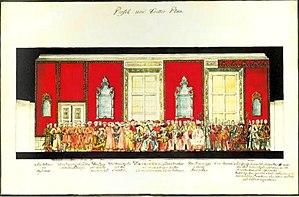
Yirmisekizzade Mehmed Saïd Pacha est un diplomate et grand vizir de l'Empire ottoman, mort en octobre 1761. Pacha est un titre de fonction.